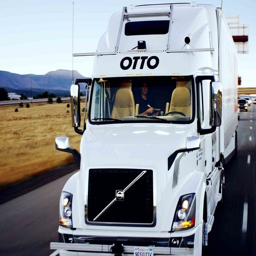
person just sent an autonomous truck on a , mile journey .